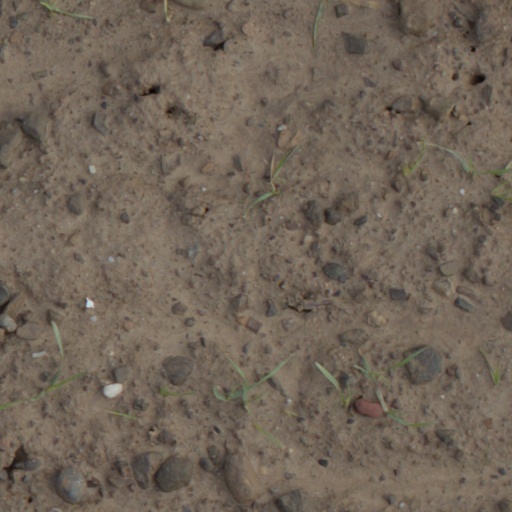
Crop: wheat